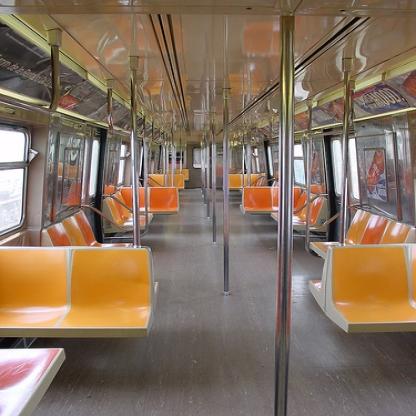
Scene: Indoor